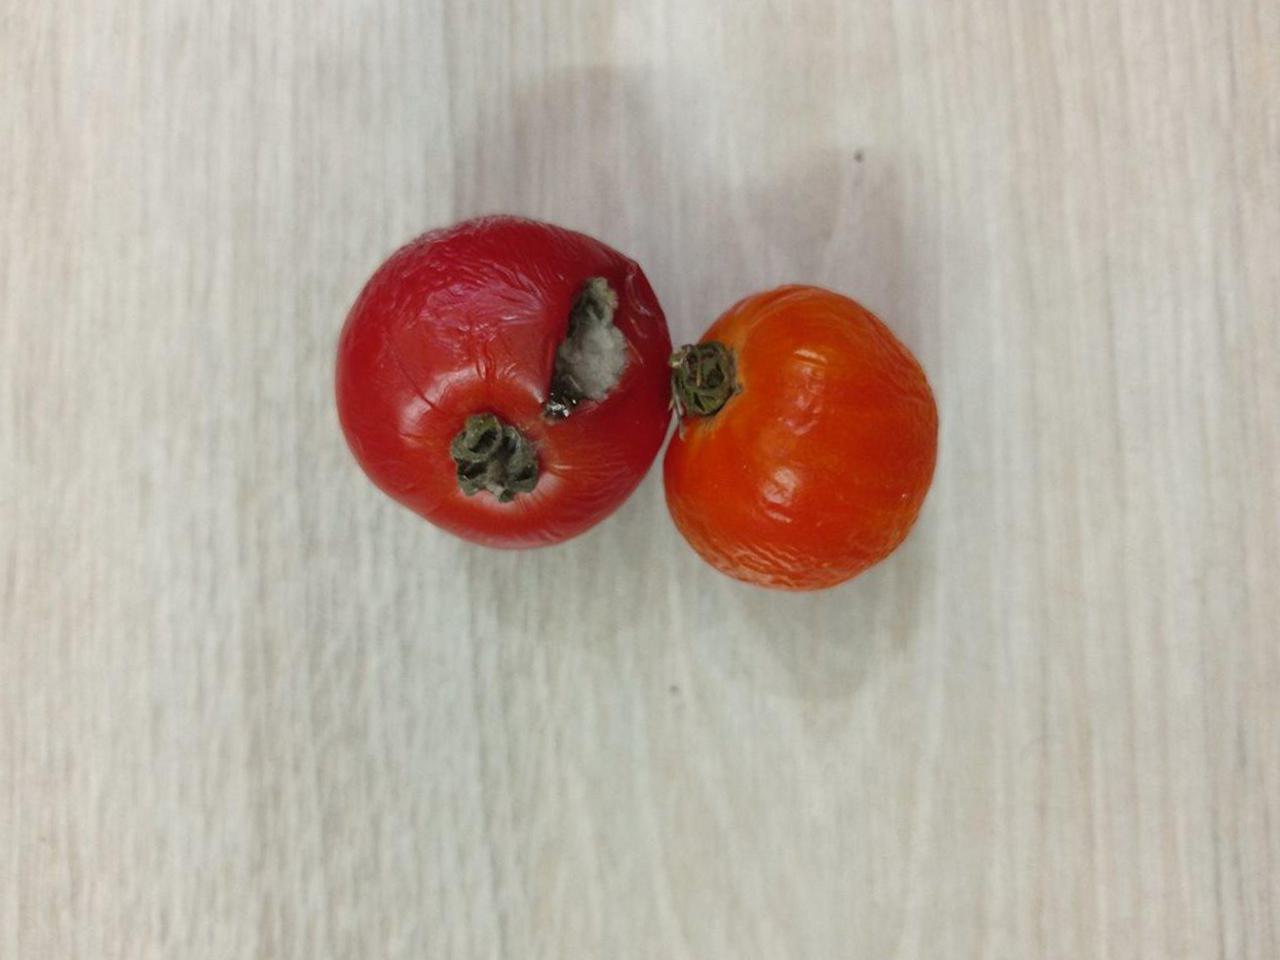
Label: Rotten